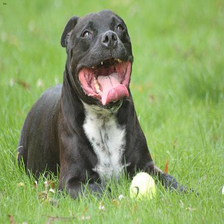
Species: dog
Breed: staffordshire bull terrier